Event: Ecuador Earthquake
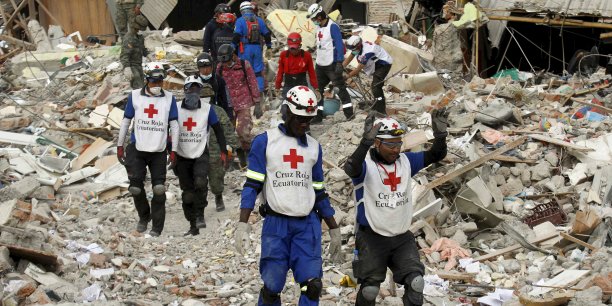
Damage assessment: damage